Cadillac

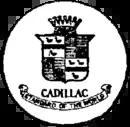
1921 Cadillac logo

In 1915, Cadillac introduced a 90-degree flathead V8 engine with at 2400 rpm and of torque, allowing its cars to attain . This was faster than most roads could accommodate at the time. Cadillac pioneered the dual-plane V8 crankshaft in 1918. In 1928, Cadillac introduced the first clashless Synchro-Mesh manual transmission, utilizing constant mesh gears. In 1930, Cadillac implemented the first V-16 engine, with a 45-degree overhead valve, , and , one of the most powerful and quietest engines in the United States. The development and introduction of the V8, V16 and V12 helped to make Cadillac the "Standard of the World". A later model of the V8 engine, with overhead valves, set the standard for the entire American automotive industry in 1949.